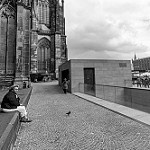
Scene: Outdoor